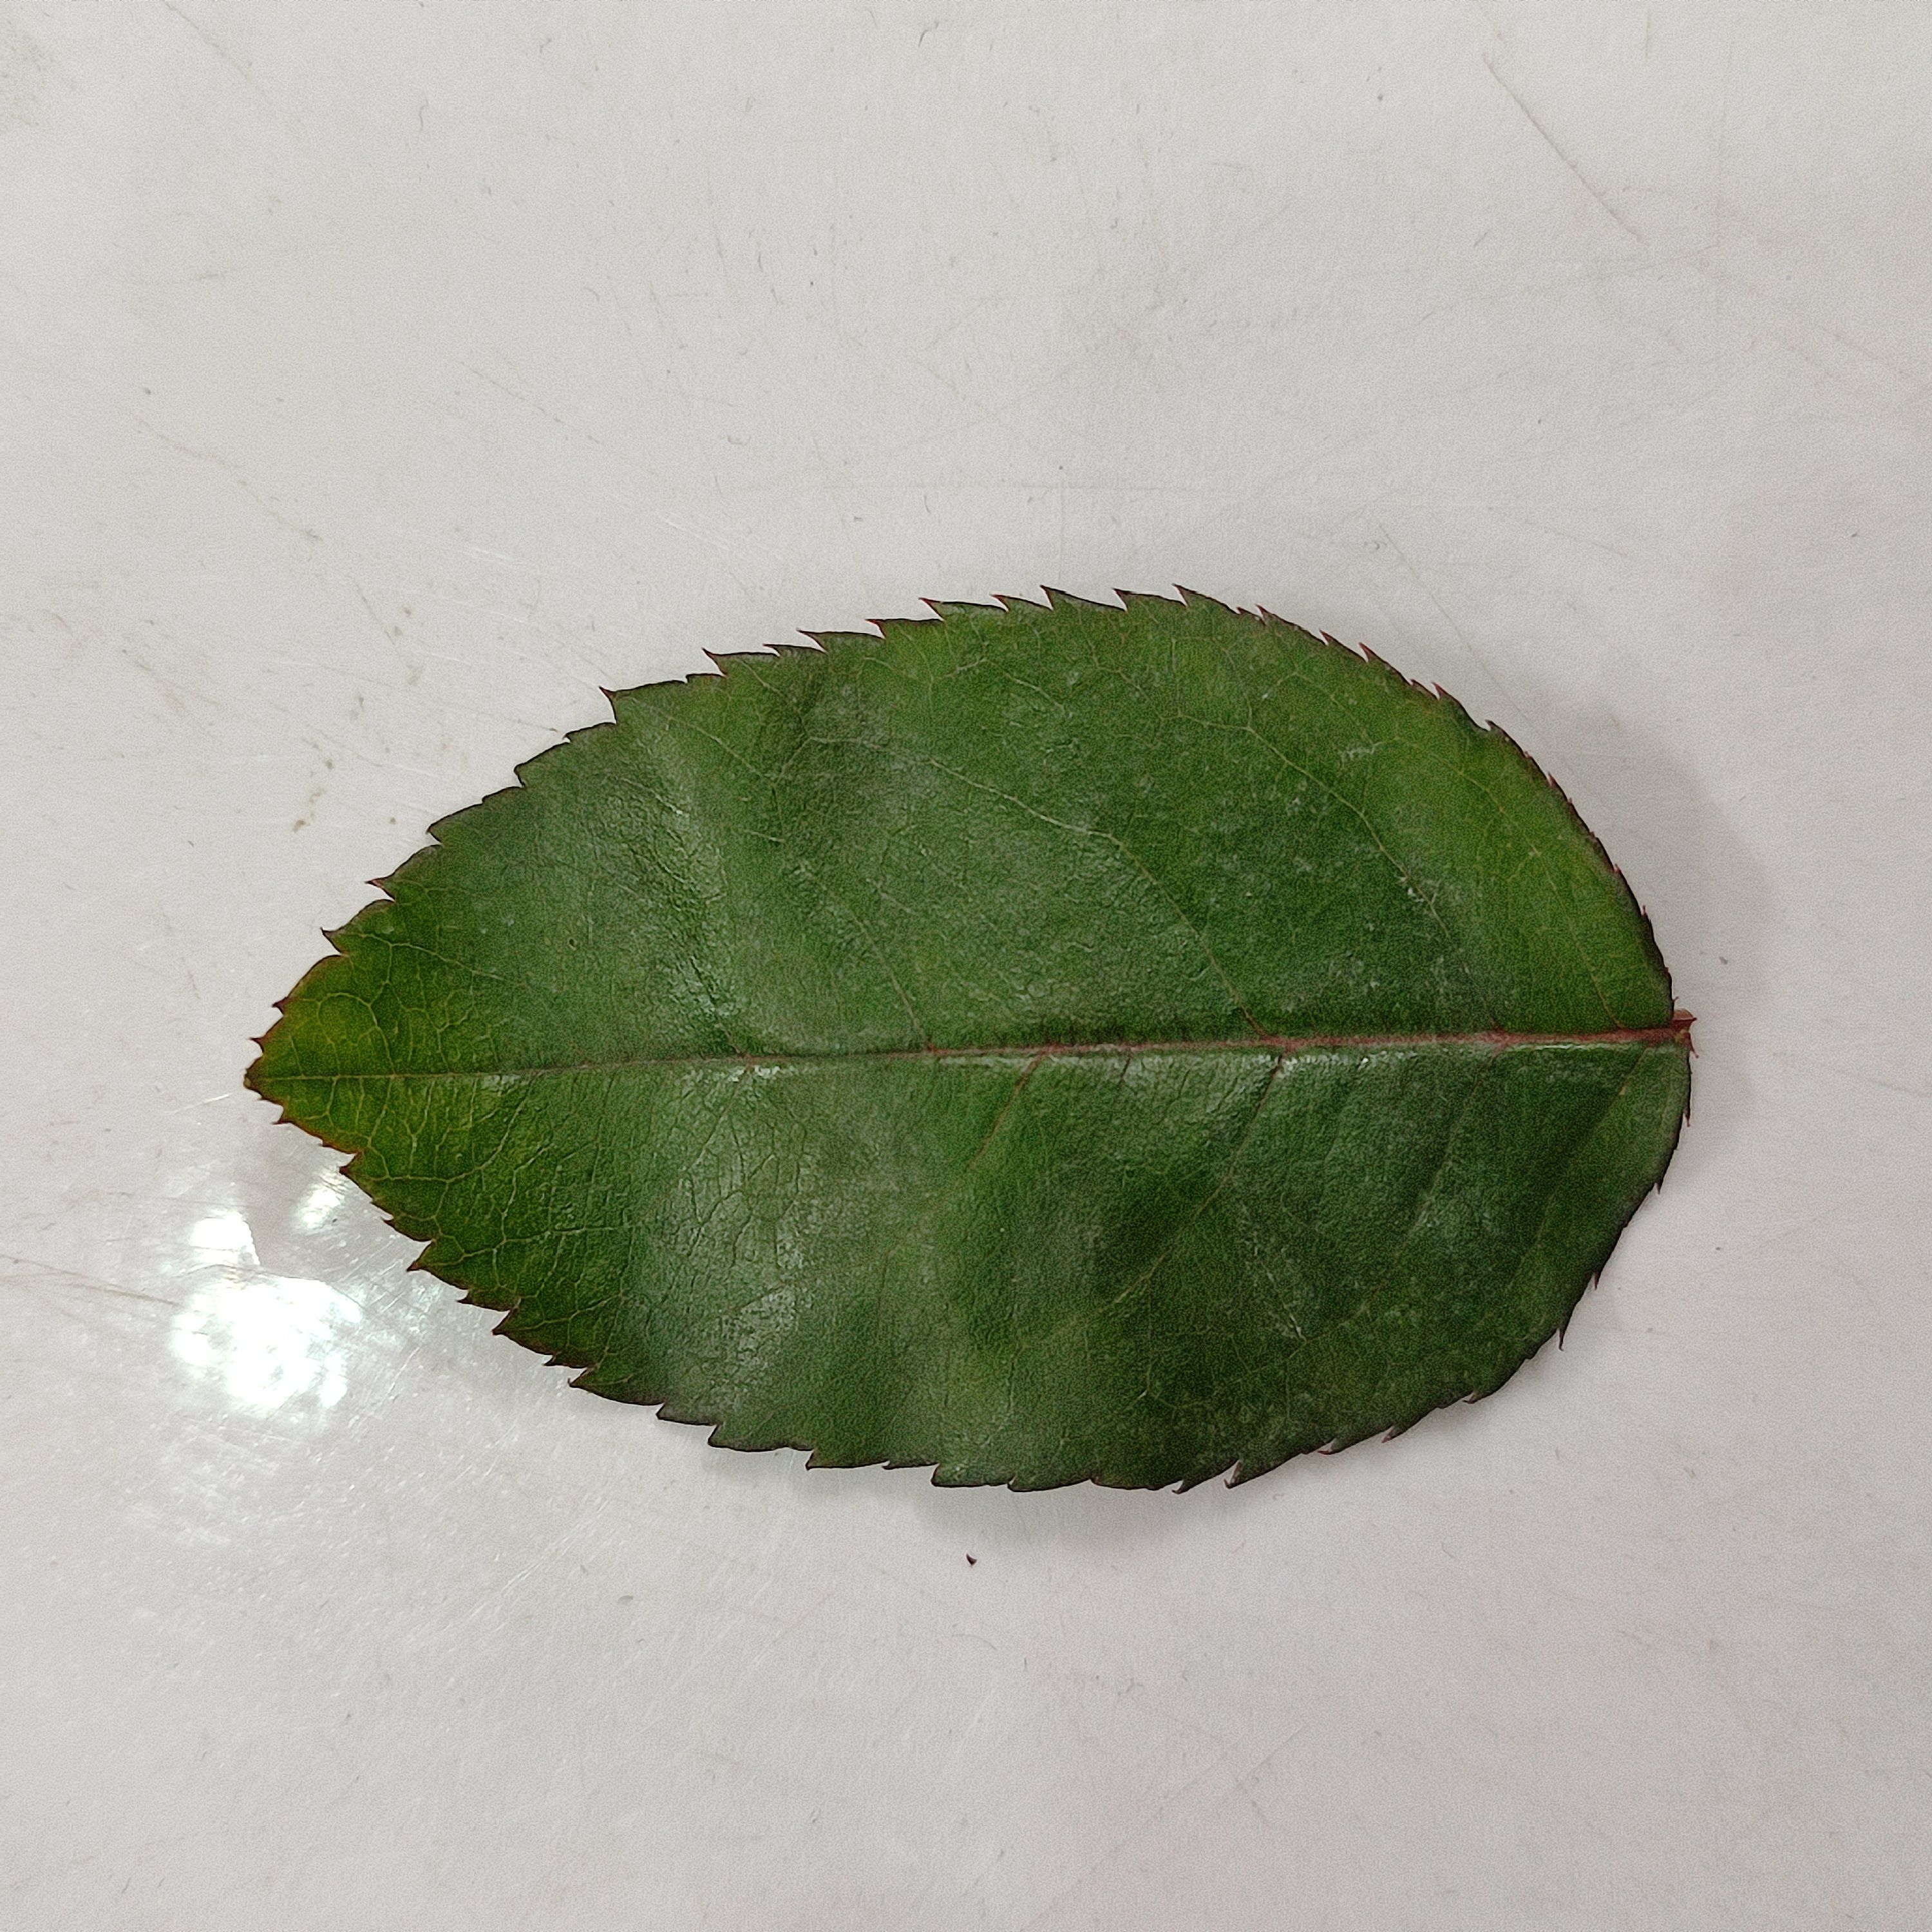
Label: Healthy Leaf